Erica carnea

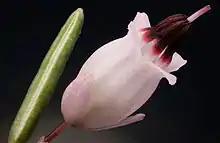
A close-up of the flower and leaf

"Erica carnea" was being cultivated in the United Kingdom as early as 1763. It is very widely grown as an ornamental plant for its winter flowering; over 100 cultivars have been selected for variation in flower and leaf colour. Unlike most species of "Erica", which are typically calcifuges, it tolerates mildly alkaline as well as acidic soils, making it easier to grow in many areas. Like other species within the genus "Erica" it is often seen as groundcover amongst plantings of dwarf conifers.